Naohiro Dōgakinai

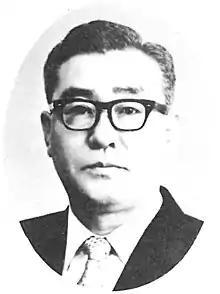
Naohiro Dōgakinai

Naohiro Dōgakinai (June 2, 1914 – February 2, 2004) was the 3rd Governor of Hokkaido (1971–1983). He was a member of the Liberal Democratic Party, and originally from Sapporo.